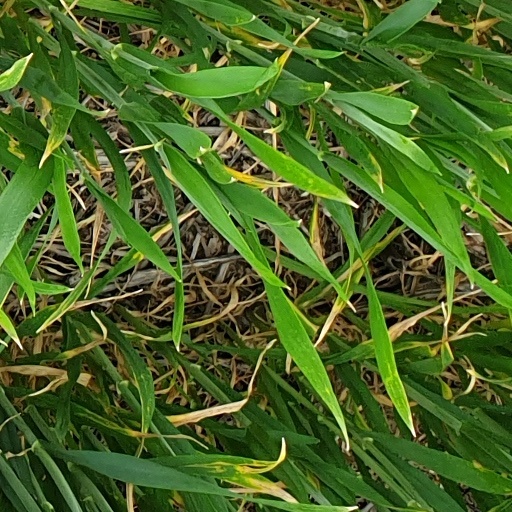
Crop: wheat